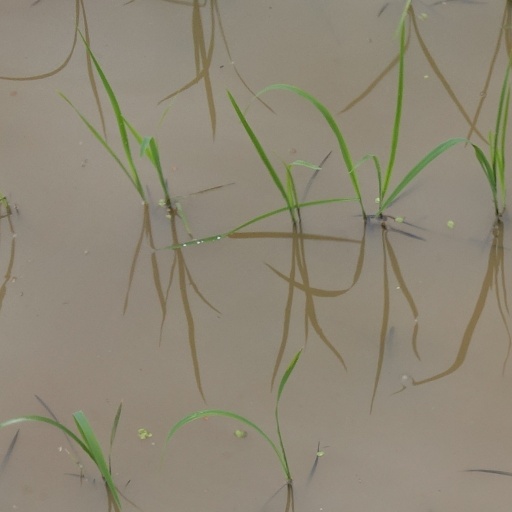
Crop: rice